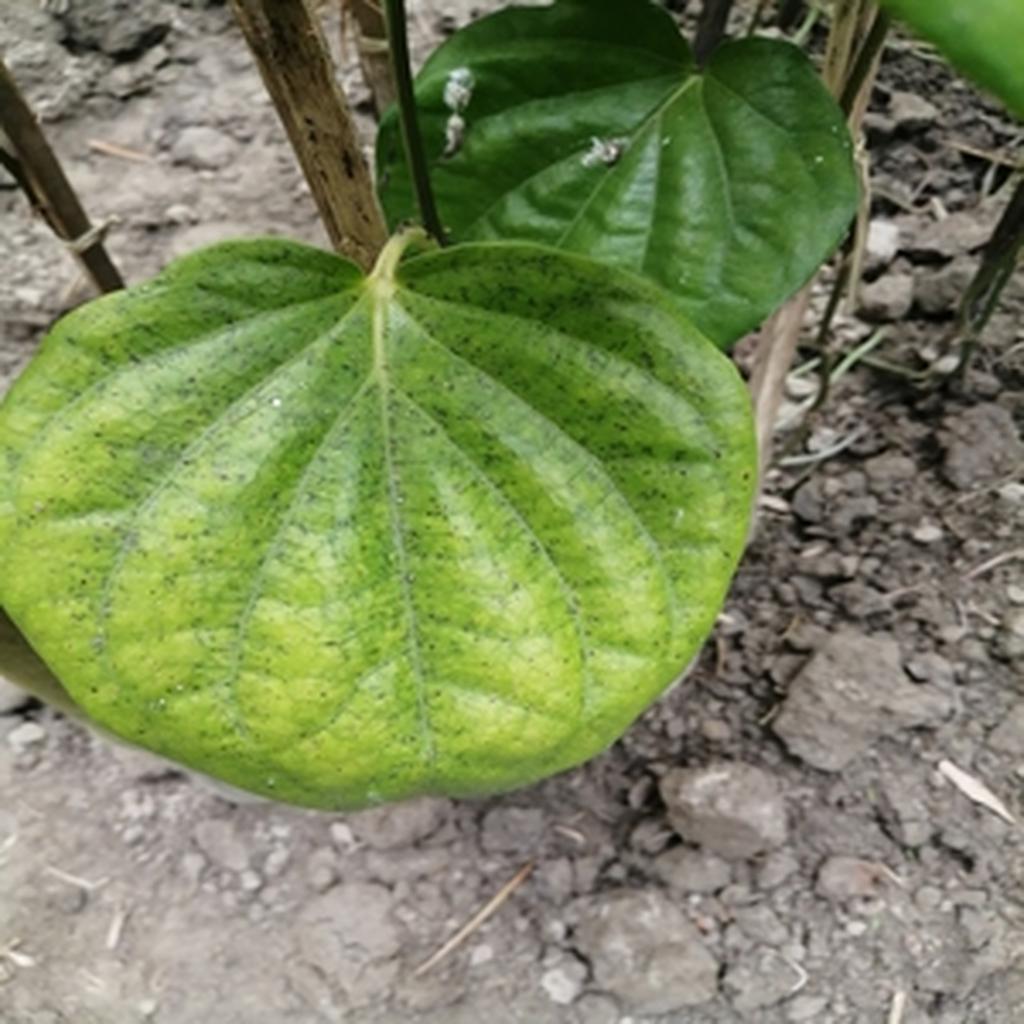
Label: Leaf_Spot